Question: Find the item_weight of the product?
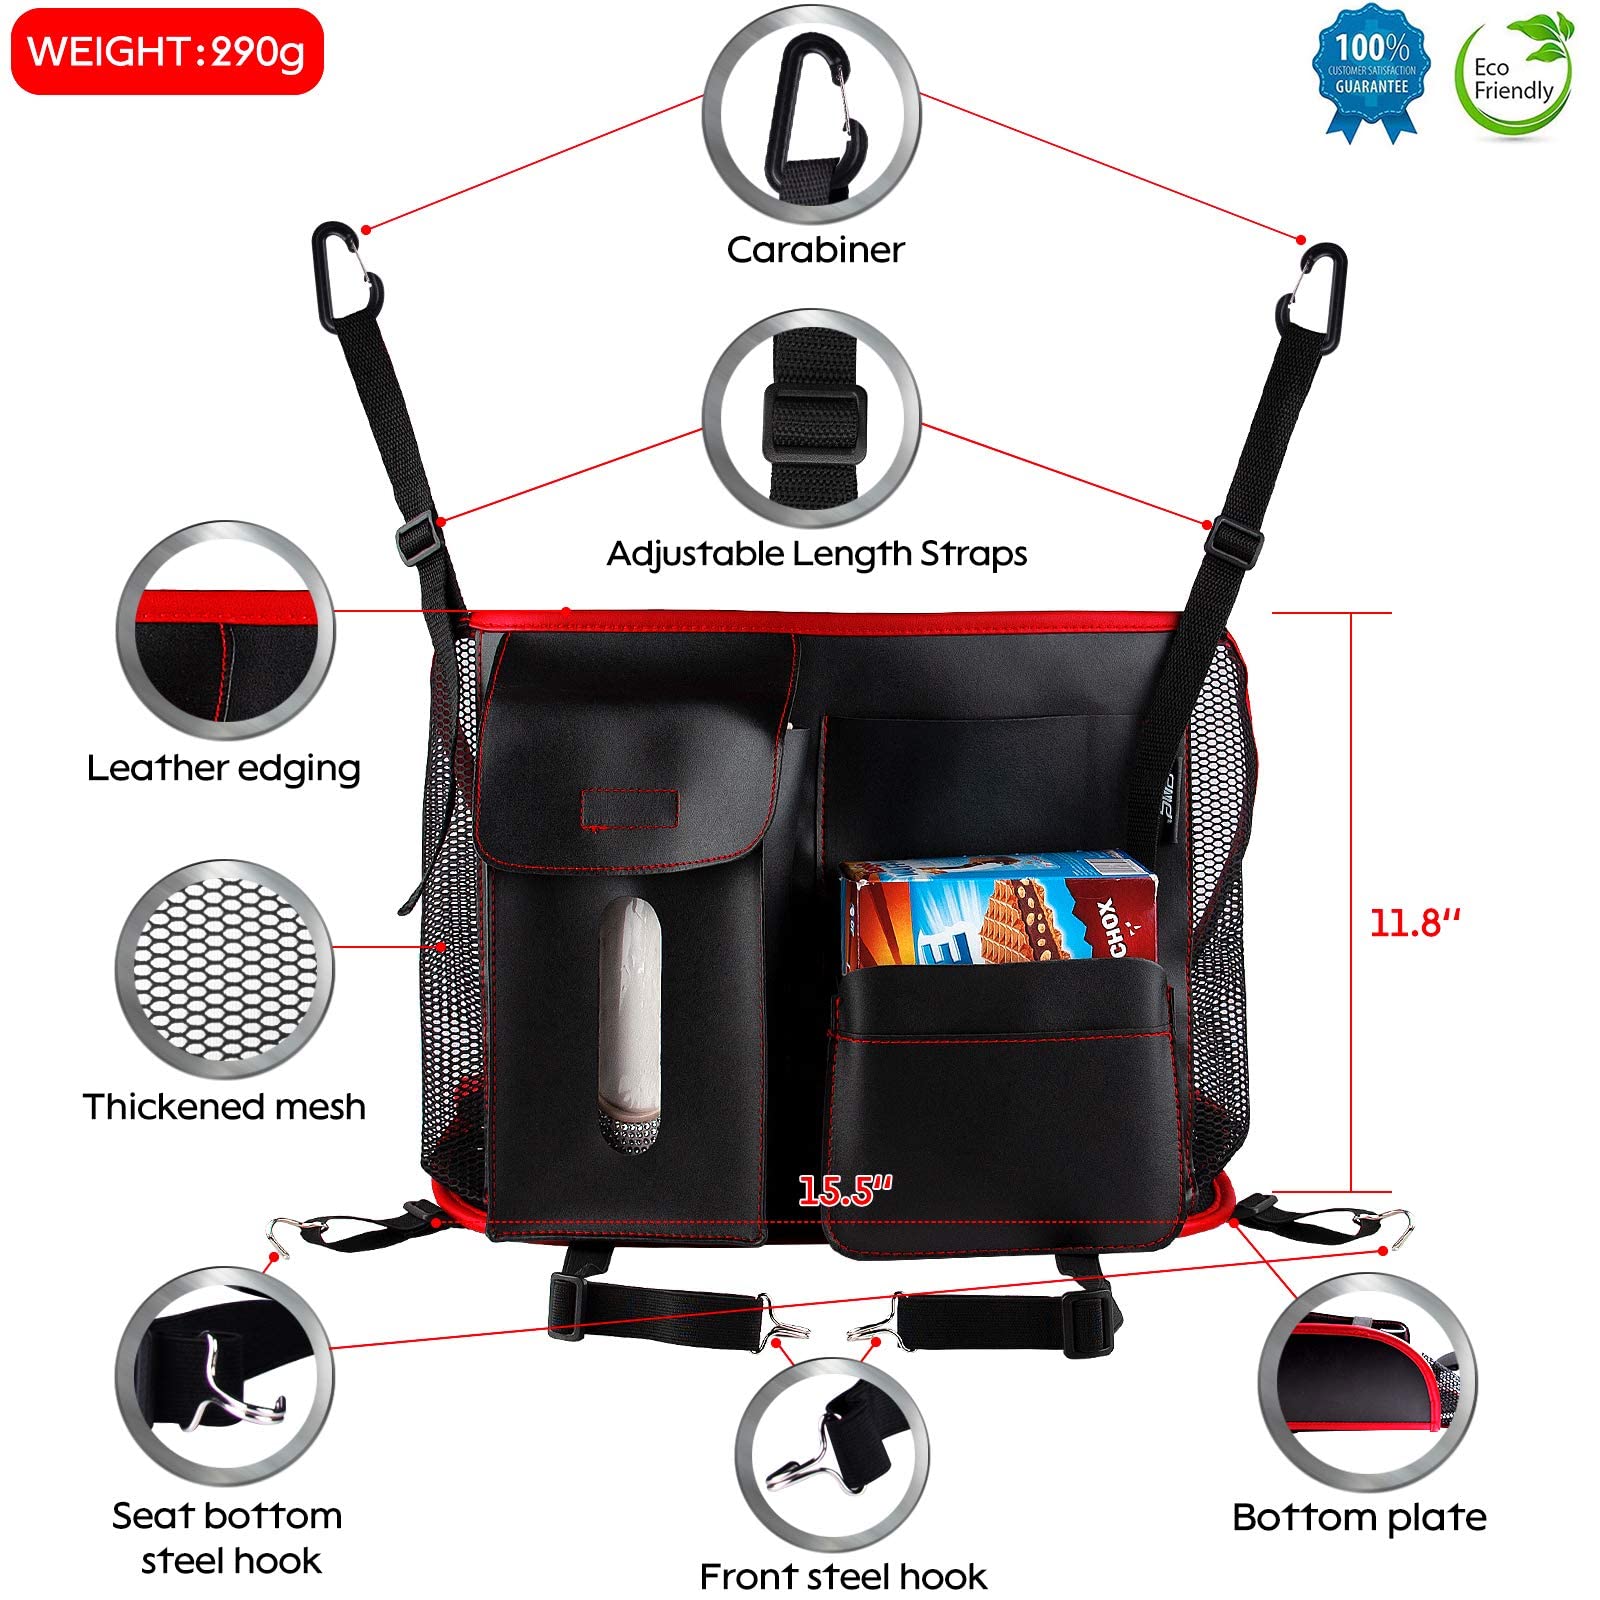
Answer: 290.0 gram